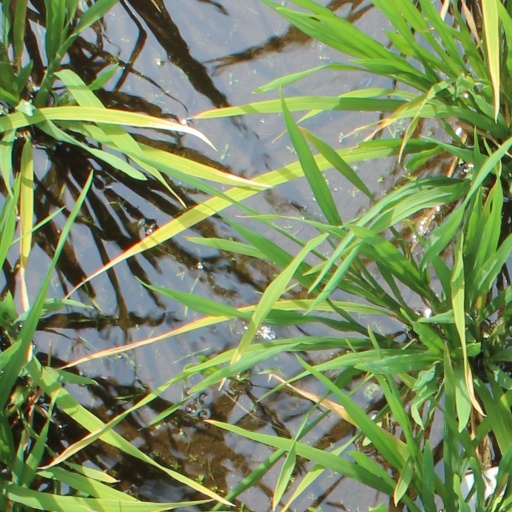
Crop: rice